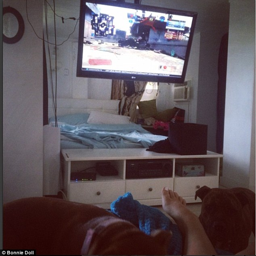
person can play the game in the privacy of her own home and still earn some cash